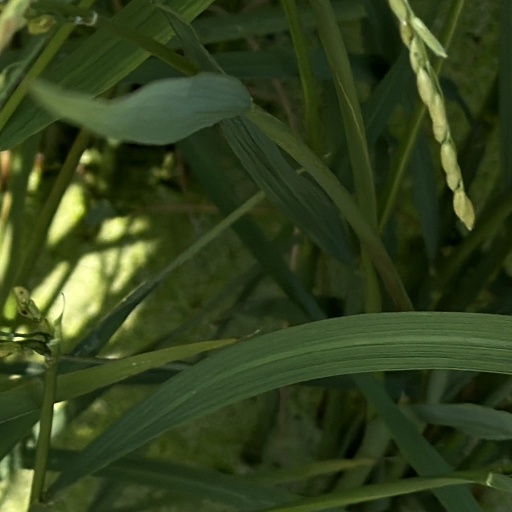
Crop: rice